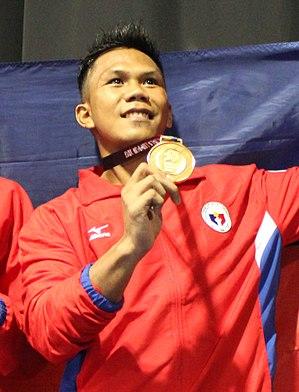
Eumir Felix Marcial est un boxeur philippin né le 29 octobre 1995.